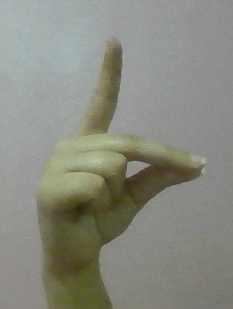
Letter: ta